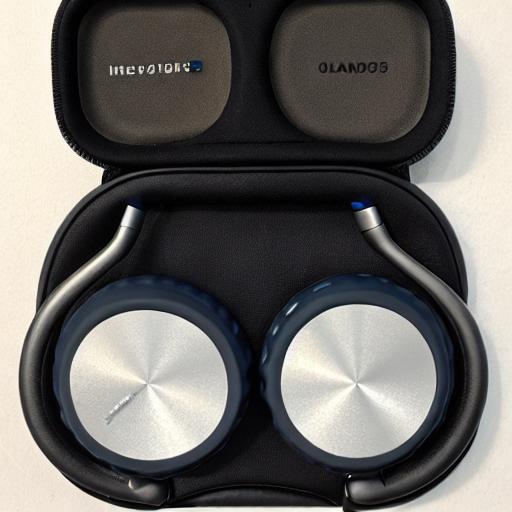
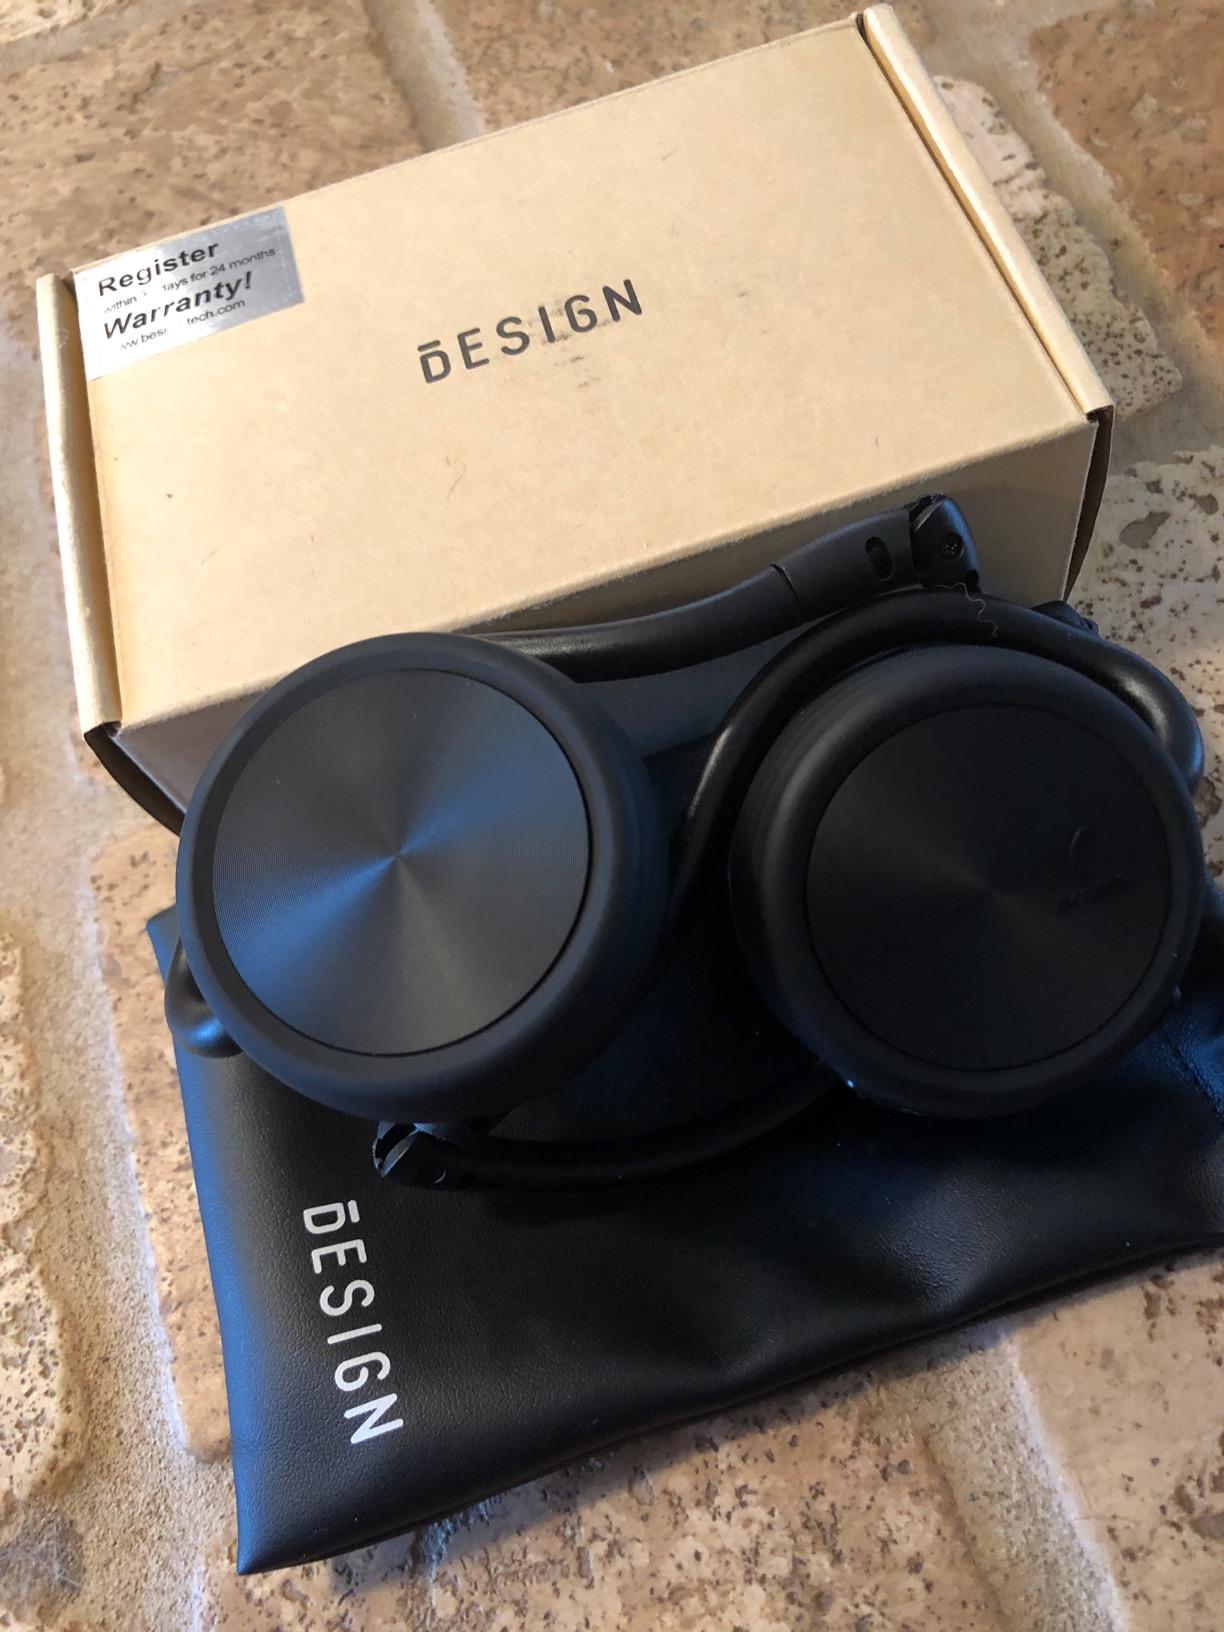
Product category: headphones
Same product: no